Scythian culture

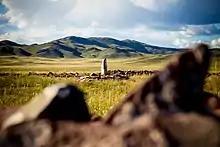
Arzhan kurgan in Tuva Republic, southern Siberia, Russia

Several fortified and unfortified Early Scythian settlements were located in the forest-steppe around the Dnipro River, in the country of the Aroteres, with the fortified ones significantly outnumbering those that were unfortified. These Early Scythian earthworks were of extensive sizes, and were made of hard-baked clay cores over which mounds of earth were raised, and which were strengthened by vertical wooden posts. These cities were surrounded by ramparts and moats, and the dwelling places contained within them were made of walls of adobe supported by timber frames which were built on the surface of the ground or sunk into the earth, and an acropolis which consisted of an additionally fortified area. Only small sections of the larger cities were occupied by buildings, which were usually restricted to the acropolis, and the unoccupied areas were used for penning livestock and as camps for the nomadic Scythians who seasonally visited the cities. These earthworks had within them kurgan cemeteries, lasting from the 6th to 3rd centuries, that each included up to 400 kurgans where their inhabitants were buried, showing that these sites had dense populations. The deceased of the common population were cremated or buried, usually laid on their backs or sometimes crouched, while the Scythian ruling class were buried in large, almost square, burial chambers dug into the earth and with posts in each corner and in the centre supporting their roofs, while some had a corridor and steps cut from the ground. The large earthworks of the Aroteres included: